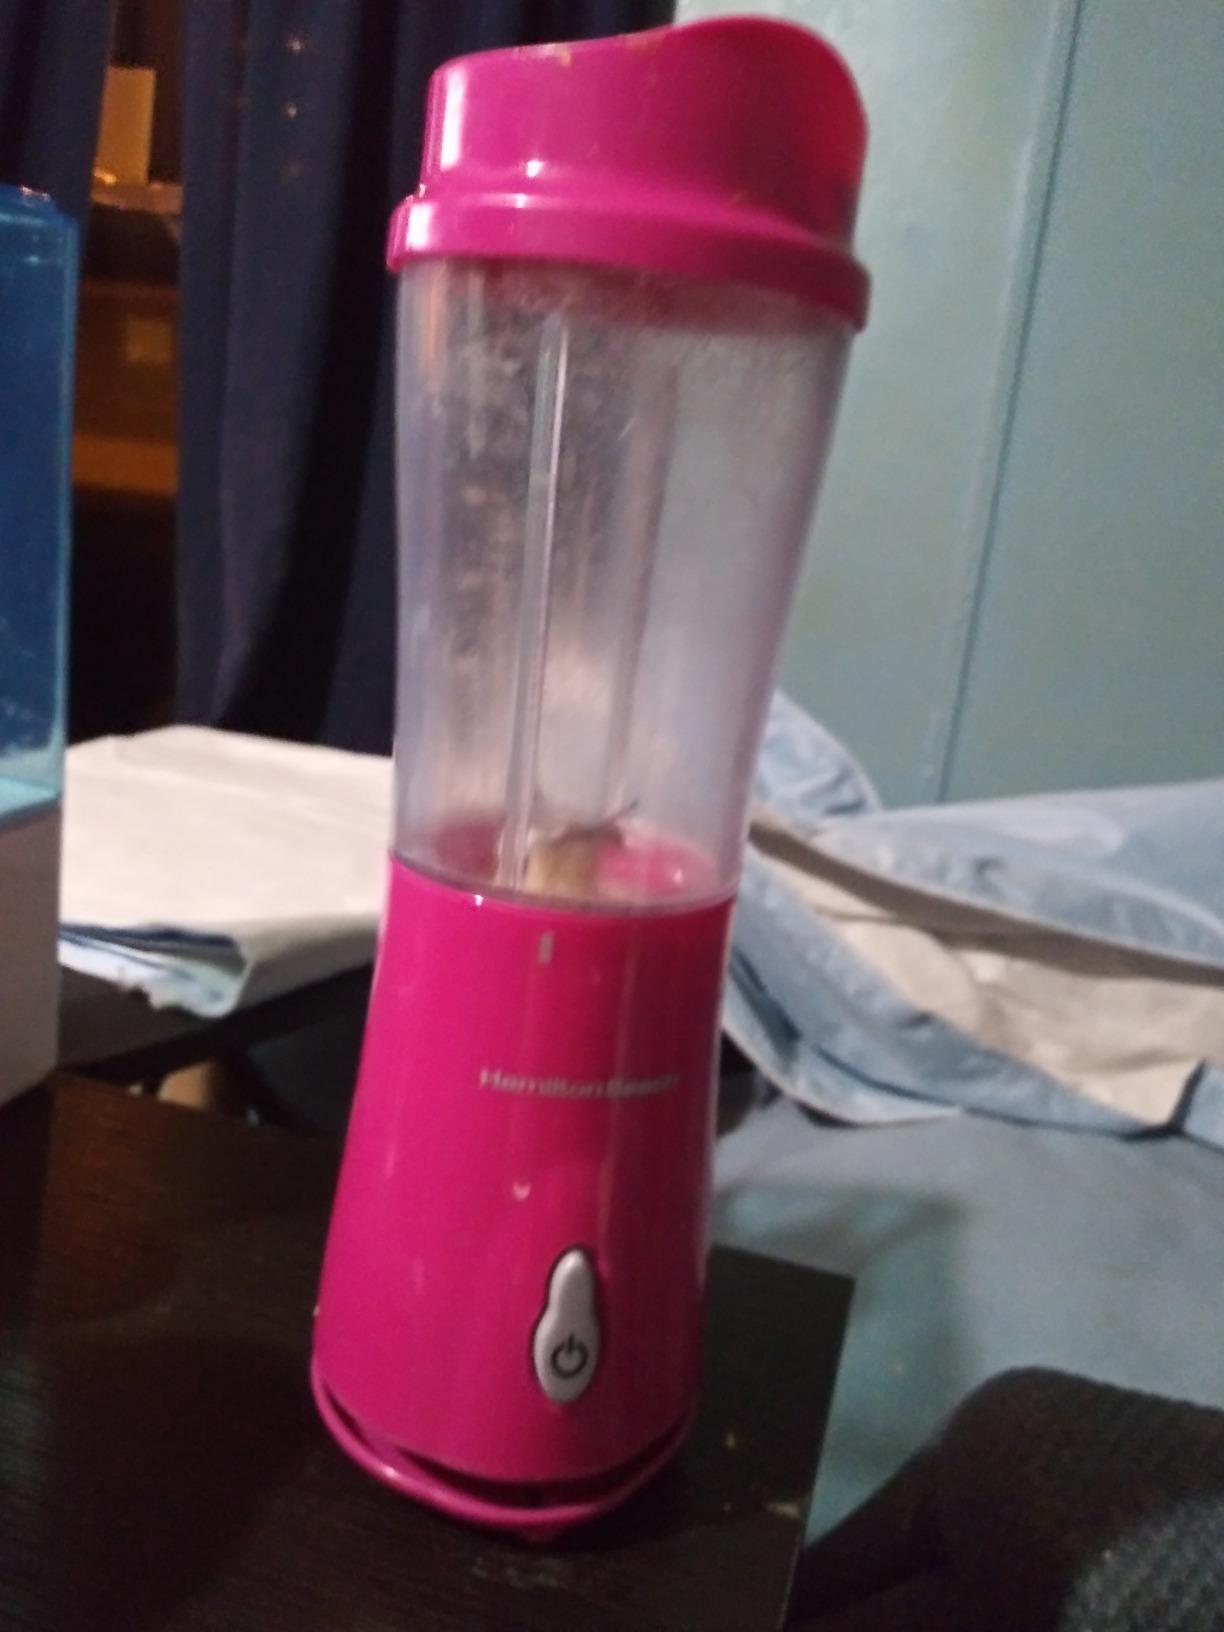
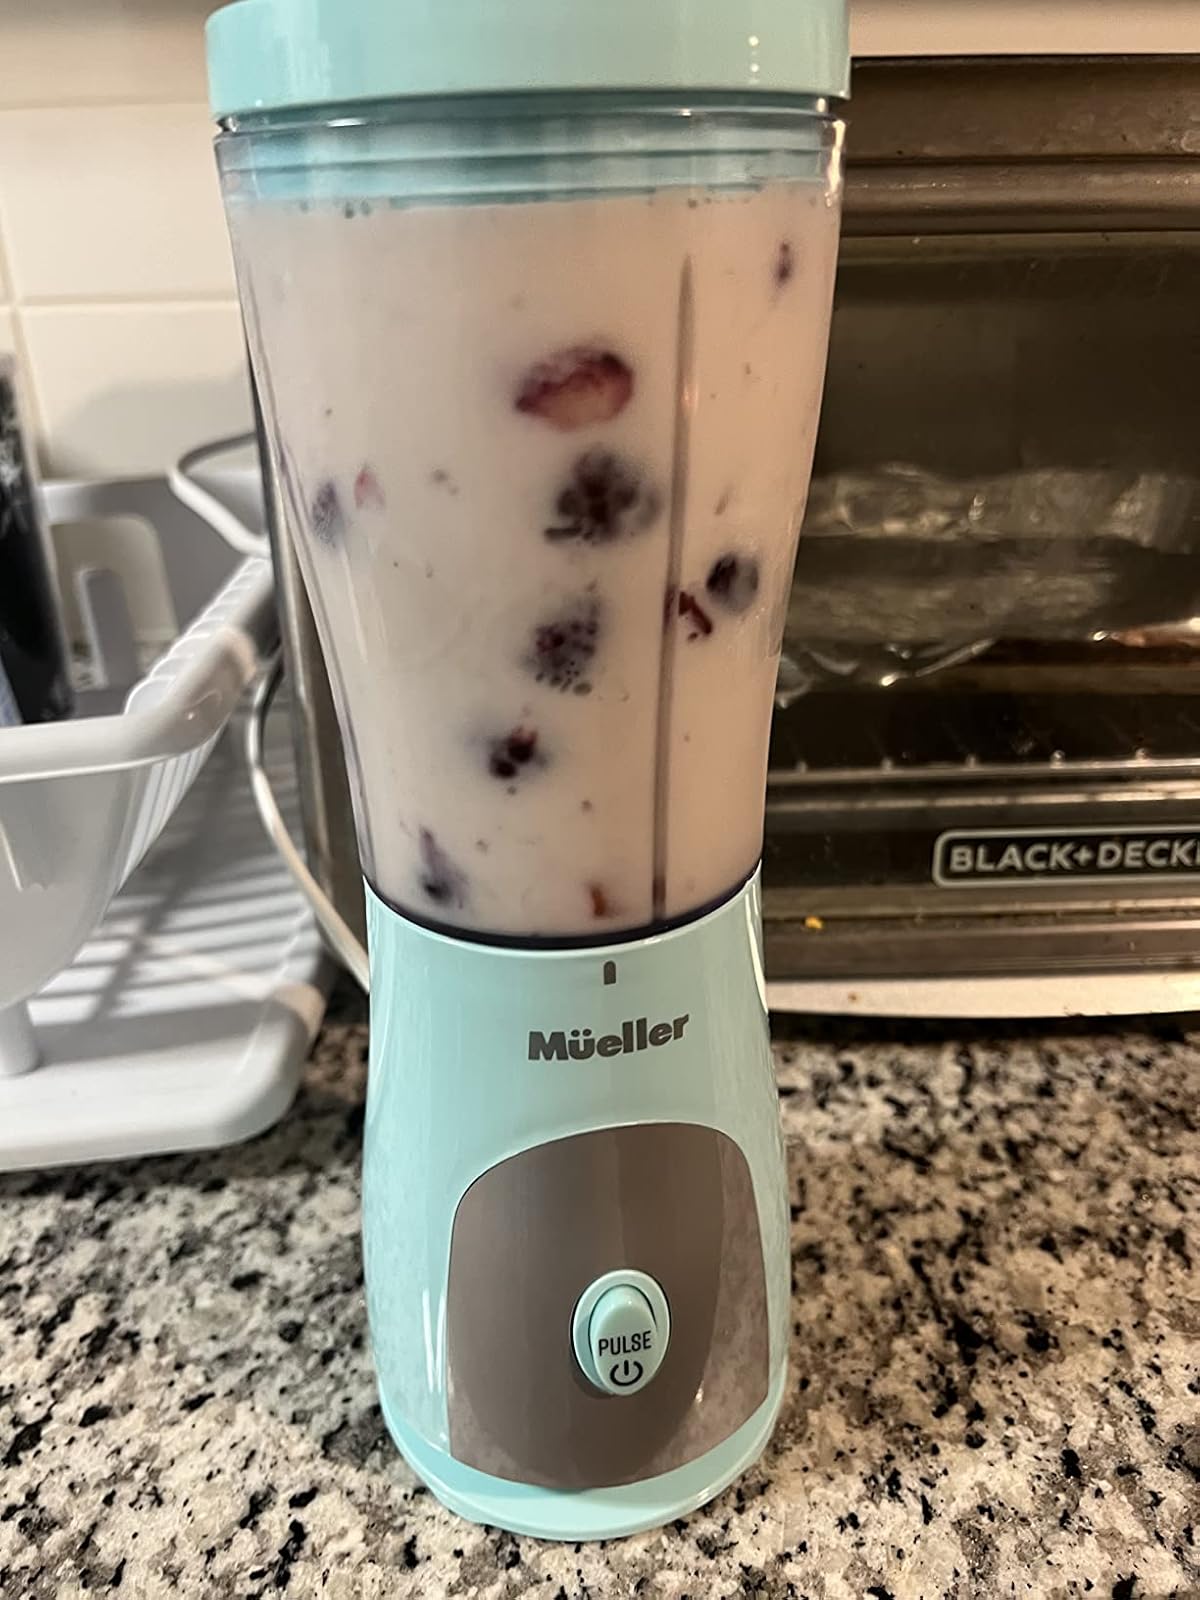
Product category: items_blender
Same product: no